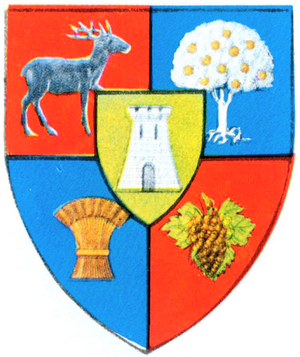
Satu Mare est un județ roumain situé dans le nord-ouest du pays, à la frontière avec l'Ukraine et la Hongrie, en Transylvanie. Plus précisément, la partie nord du județ faisait partie de la Marmatie et le reste de la Crișana.